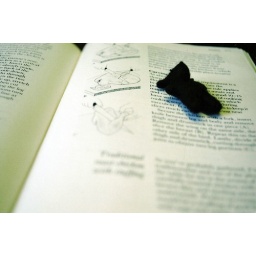
bear in a cook book